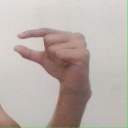
अक्षर: ग